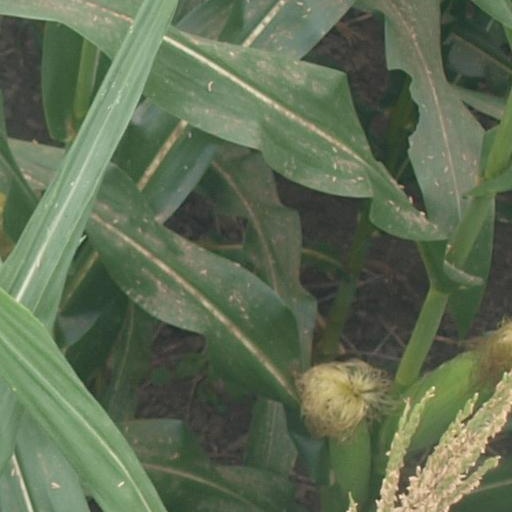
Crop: maize; corn